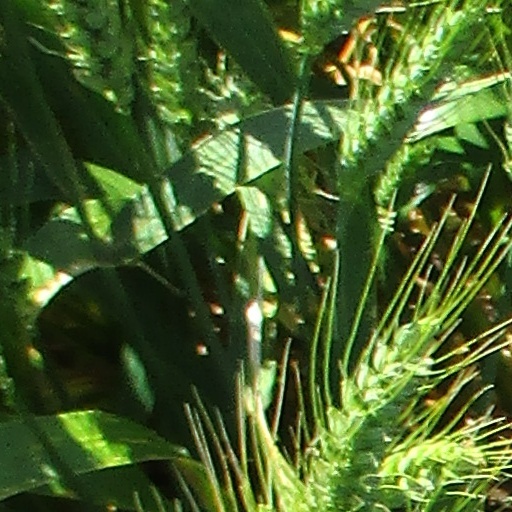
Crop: wheat